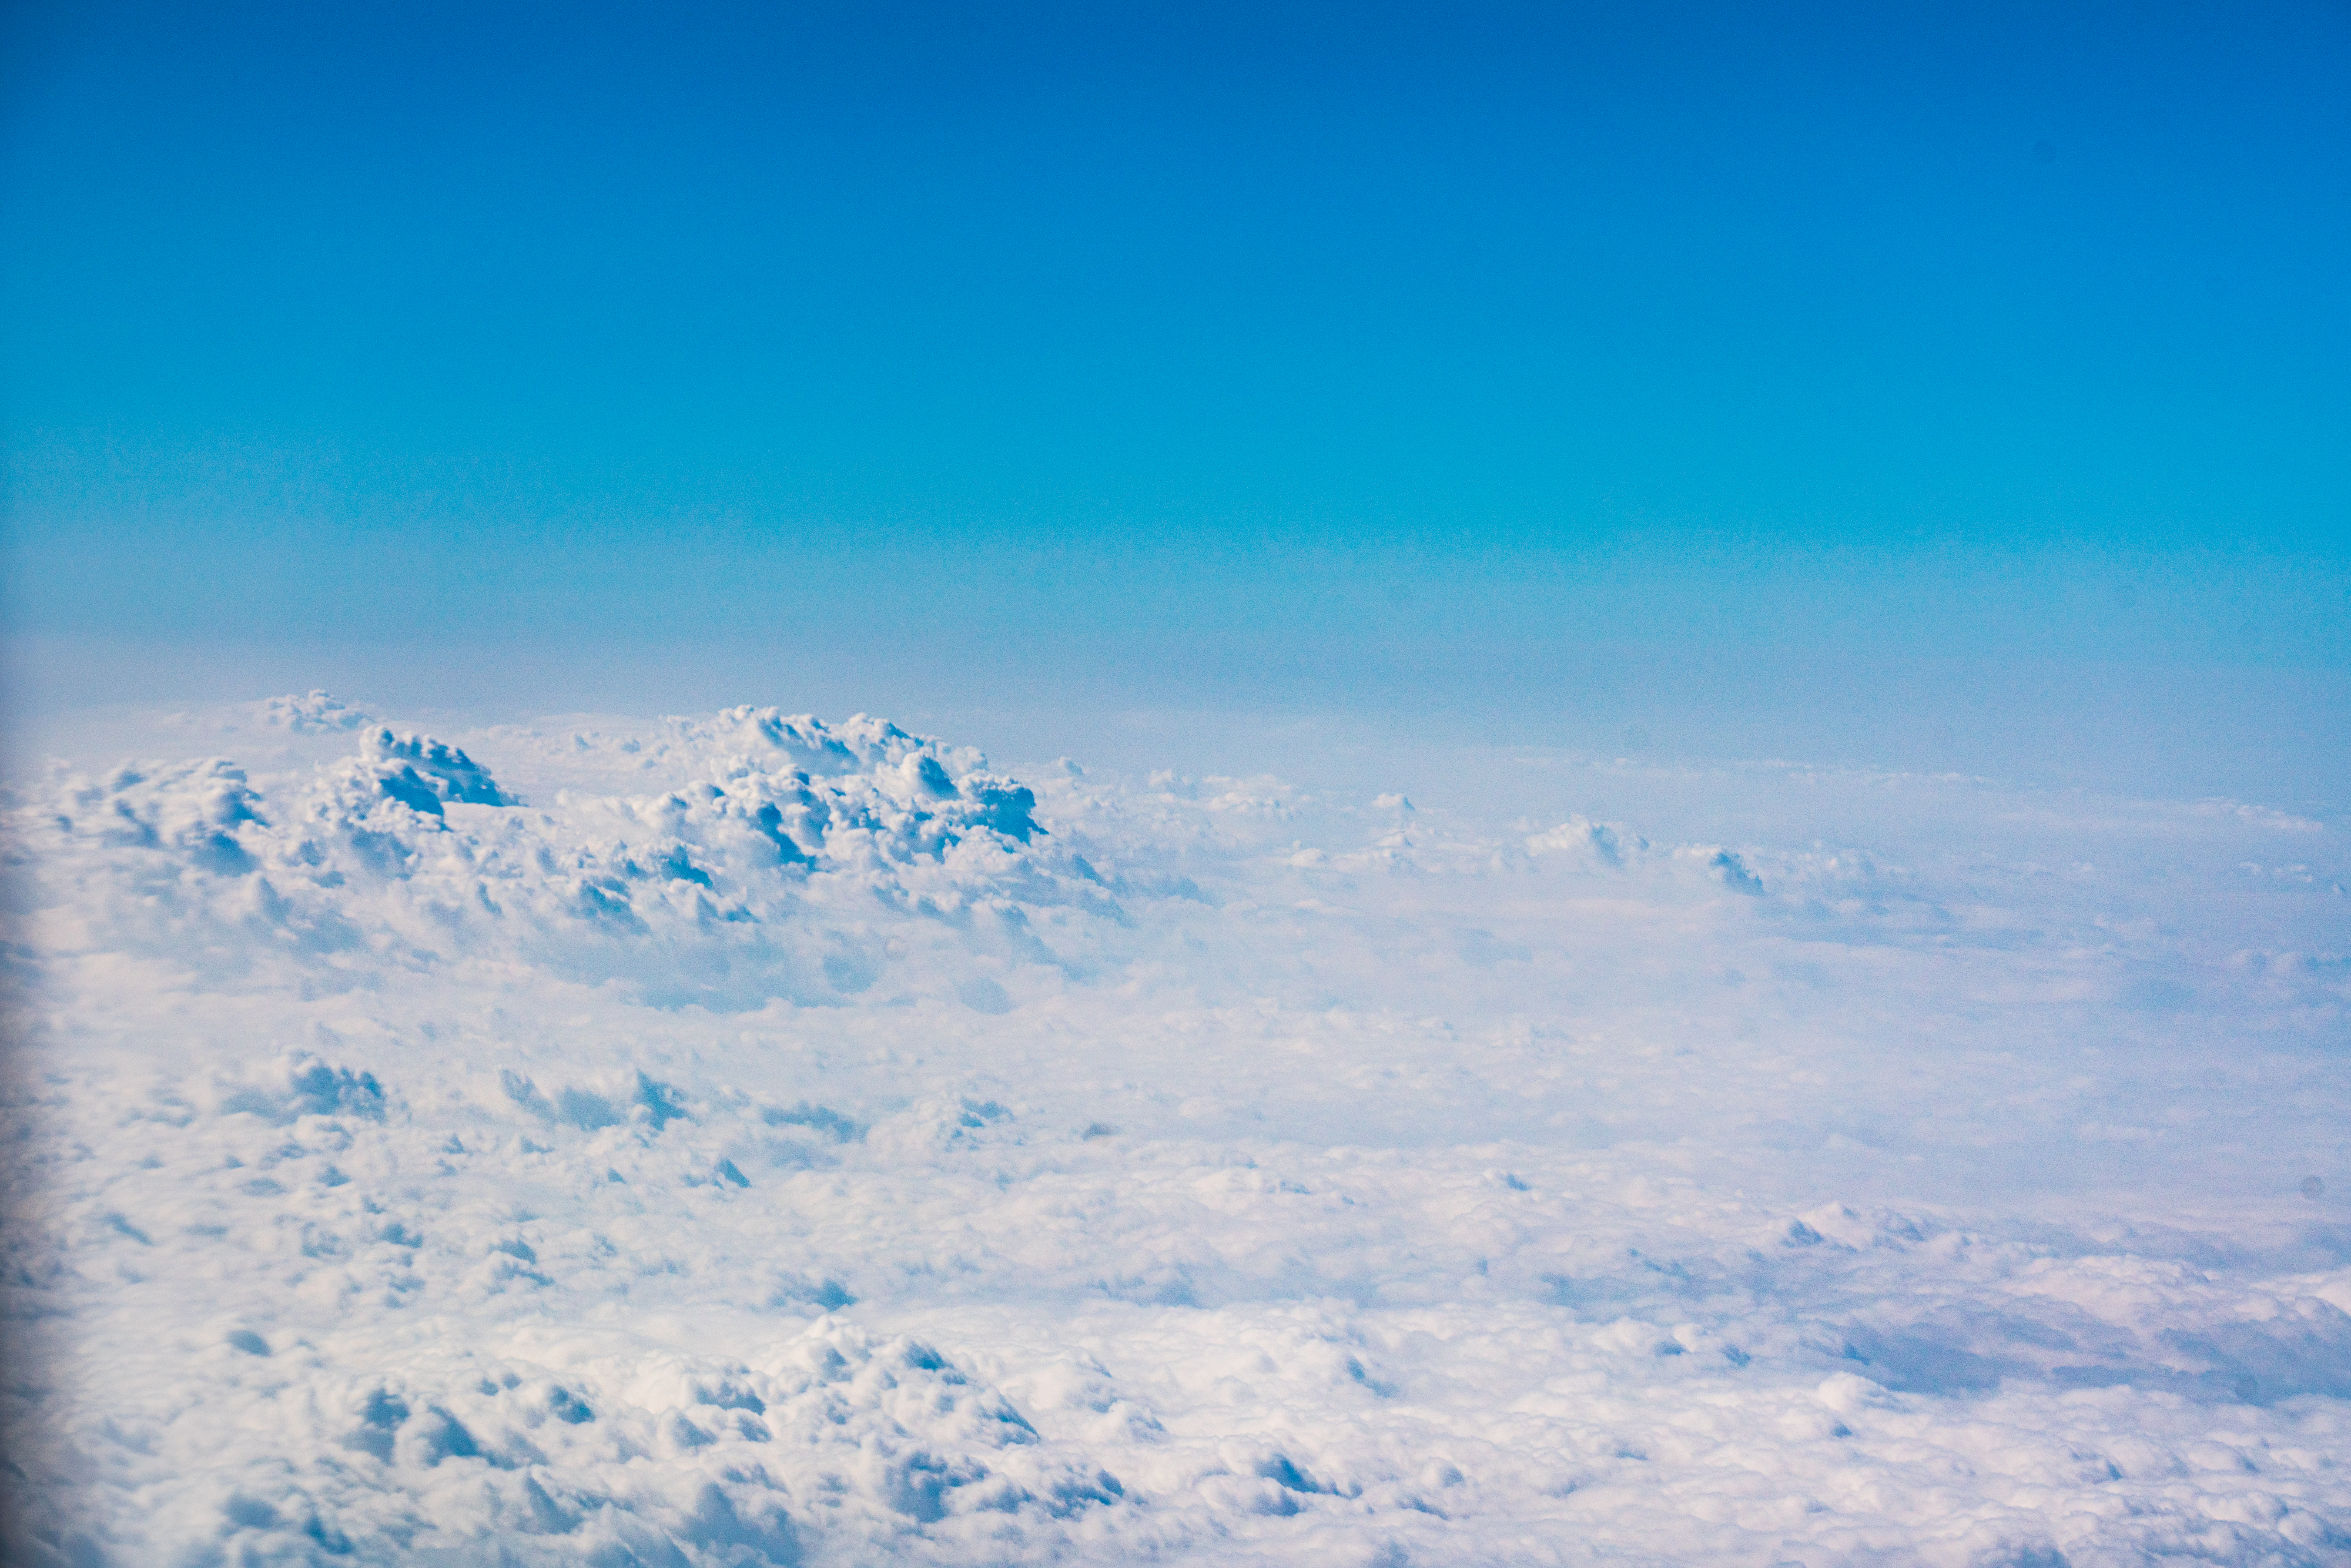
airplane, cloud, sky, sky above, blue, atmosphere, azure, winter, electric blue, space, glacial landform, ice cap, freezing, snow, ice, glacier, arctic, polar ice cap, tundra, massif, alps